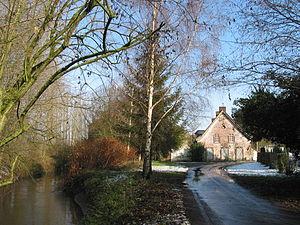
Havré (Belgique), la Haine et le vieux moulin (XIXin.me siècle).
Havré est une section de la ville belge de Mons située en Région wallonne dans la province de Hainaut. C'était une commune à part entière avant la fusion des communes de 1977.
La Haine ou Hayne est une rivière de Belgique et de France, et un affluent de l'Escaut.